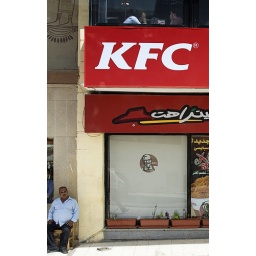
on the road in cairo... taken out of the bus window. right across the street from the pyramids!